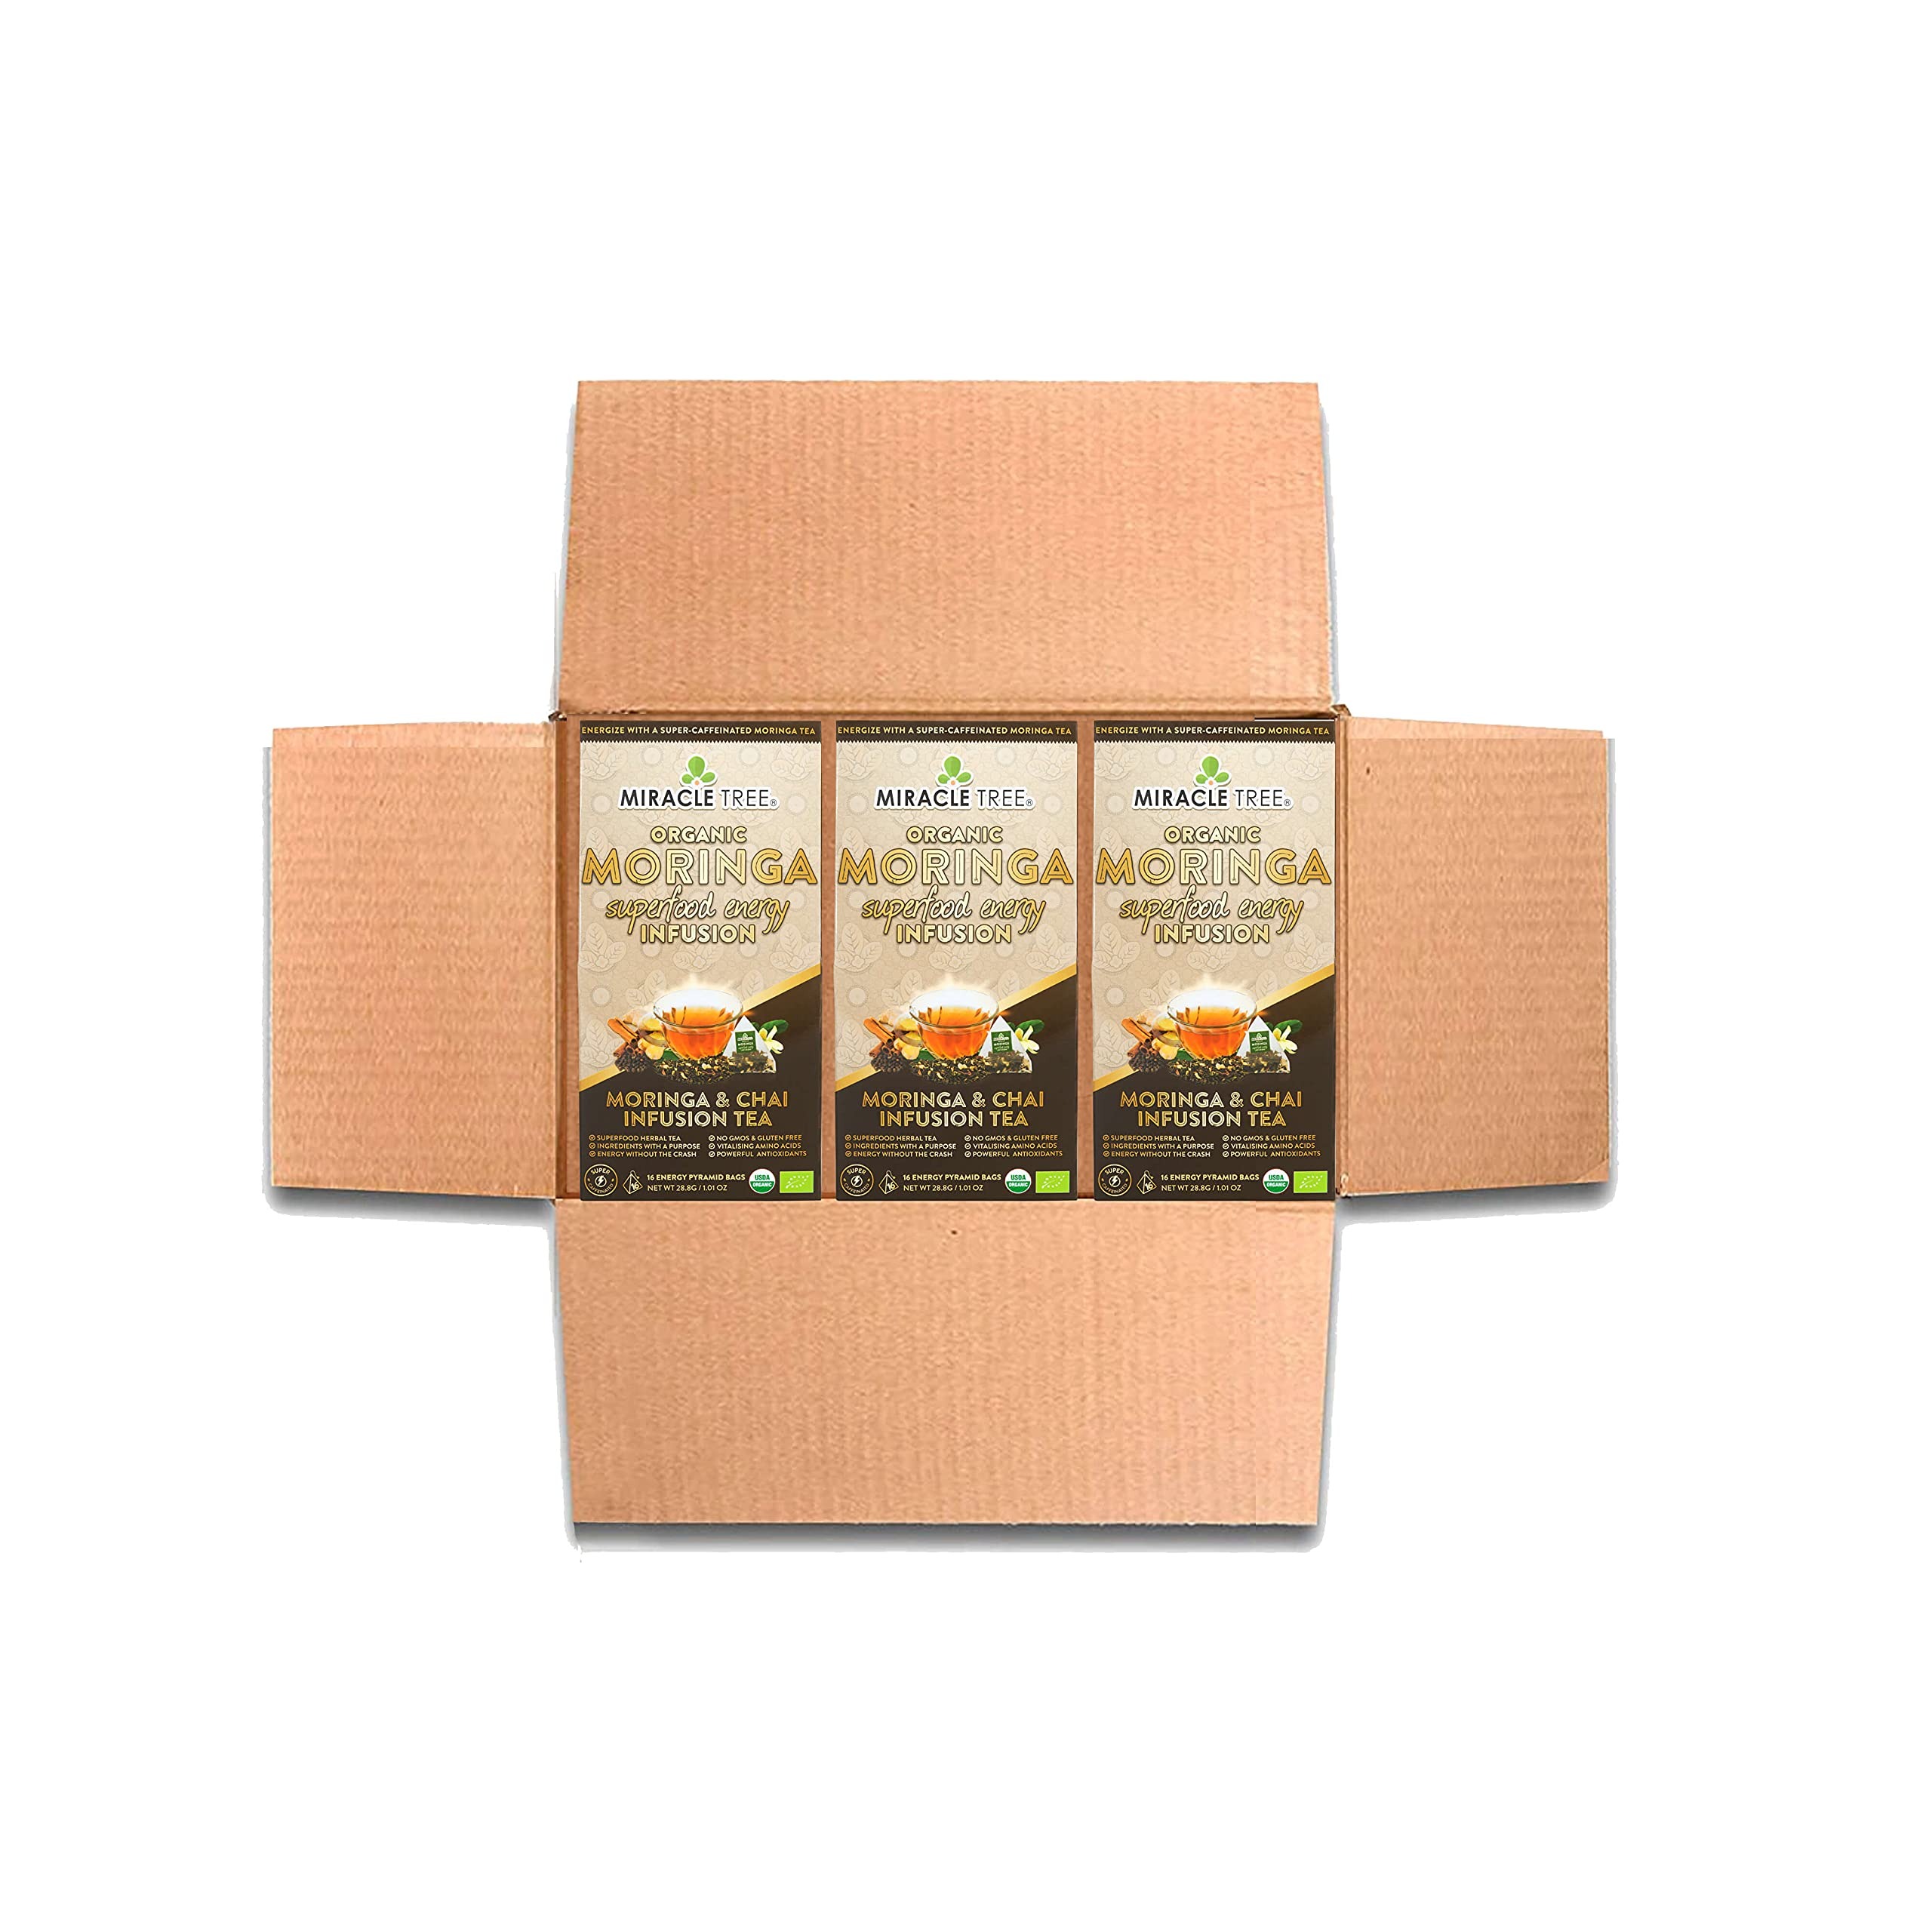
Item Name: Miracle Tree's Moringa Energy Tea - Chai | Super Caffeinated Blend | Healthy Coffee Alternative, Perfect for Focus | Organic Certified & Non-GMO | 3 X 16 Pyramid Sachets
Bullet Point 1: WHY CHOOSE MIRACLE TREE ENERGIZING MORINGA INFUSIONS - Our super caffeinated moringa infusions are unique because they use premium, organic ingredients with each flavor purposefully crafted by our master tea blenders for a wonderful taste experience with every sip.
Bullet Point 2: SUPER CHARGE YOUR DAY WITH MORE CAFFEINE THAN COFFEE - Our infusions contain 155 mg of organic caffeine which compares to a typical cup of coffee that has only 100-125 mg of caffeine. More importantly, our infusions don't contain sugar/additives, so they're the healthier option!
Bullet Point 3: PERFECT COFFEE REPLACEMENT - Looking for an alternative to coffee or energy drinks filled with sugar and non-organic ingredients? Try our organic certified teas that use organic caffeine and avoid the crash or jitters that come with coffee or sugary energy drinks. Benefit from the nutrient dense Moringa in our teas and find the perfect combination of wellness and energy!
Bullet Point 4: PREMIUM TASTE & QUALITY – We only use handpicked and quality ingredients, blended perfectly and packaged in premium pyramid sachets. These are the highest quality moringa infusions available.
Bullet Point 5: DISCOVER A NEW LEVEL OF SUPERFOOD - Moringa leaves contain over 90 nutrients, including 47 antioxidants, 25 vitamins & minerals, and all 9 essential amino acids.
Product Description: GOODBYE COFFEE, HELLO MORINGA! Supercharge your day with Miracle Tree's organic moringa superfood energy infusions. Enjoy this spicy and aromatic blend with the relaxing flavor of Chai; awaken all the senses with a spicy kick in the morning for a truly unique tea experience.
Value: 48.0
Unit: Count

Price: 22.49